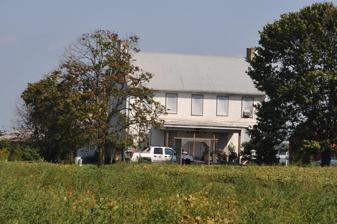
Building: Timothy Cummins House
Country: United States of America
Year built: 1780
Historic house in Delaware, United States United States historic place Timothy Cummins House U.S. National Register of Historic Places Show map of Delaware Show map of the United States Location 3411 Smyrna-Leipsic Road, near Smyrna, Delaware Coordinates 39°16′45″N 75°32′25″W / 39.279134°N 75.540205°W / 39.279134; -75.540205 Area 2.9 acres (1.2 ha) Built c. 1780 ( 1780 ) Architectural style Georgian NRHP reference No. 83003505 Added to NRHP October 6, 1983 Timothy Cummins House is a historic home located near Smyrna , Kent County, Delaware .  It built about 1780, and is a two-story, five-bay center hall plan brick dwelling in the Georgian style. It has a small 1 + 1 ⁄ 2 -story kitchen wing. A Greek Revival -style porch was added in the second quarter of the 19th century. It was listed on the National Register of Historic Places in 1983. References